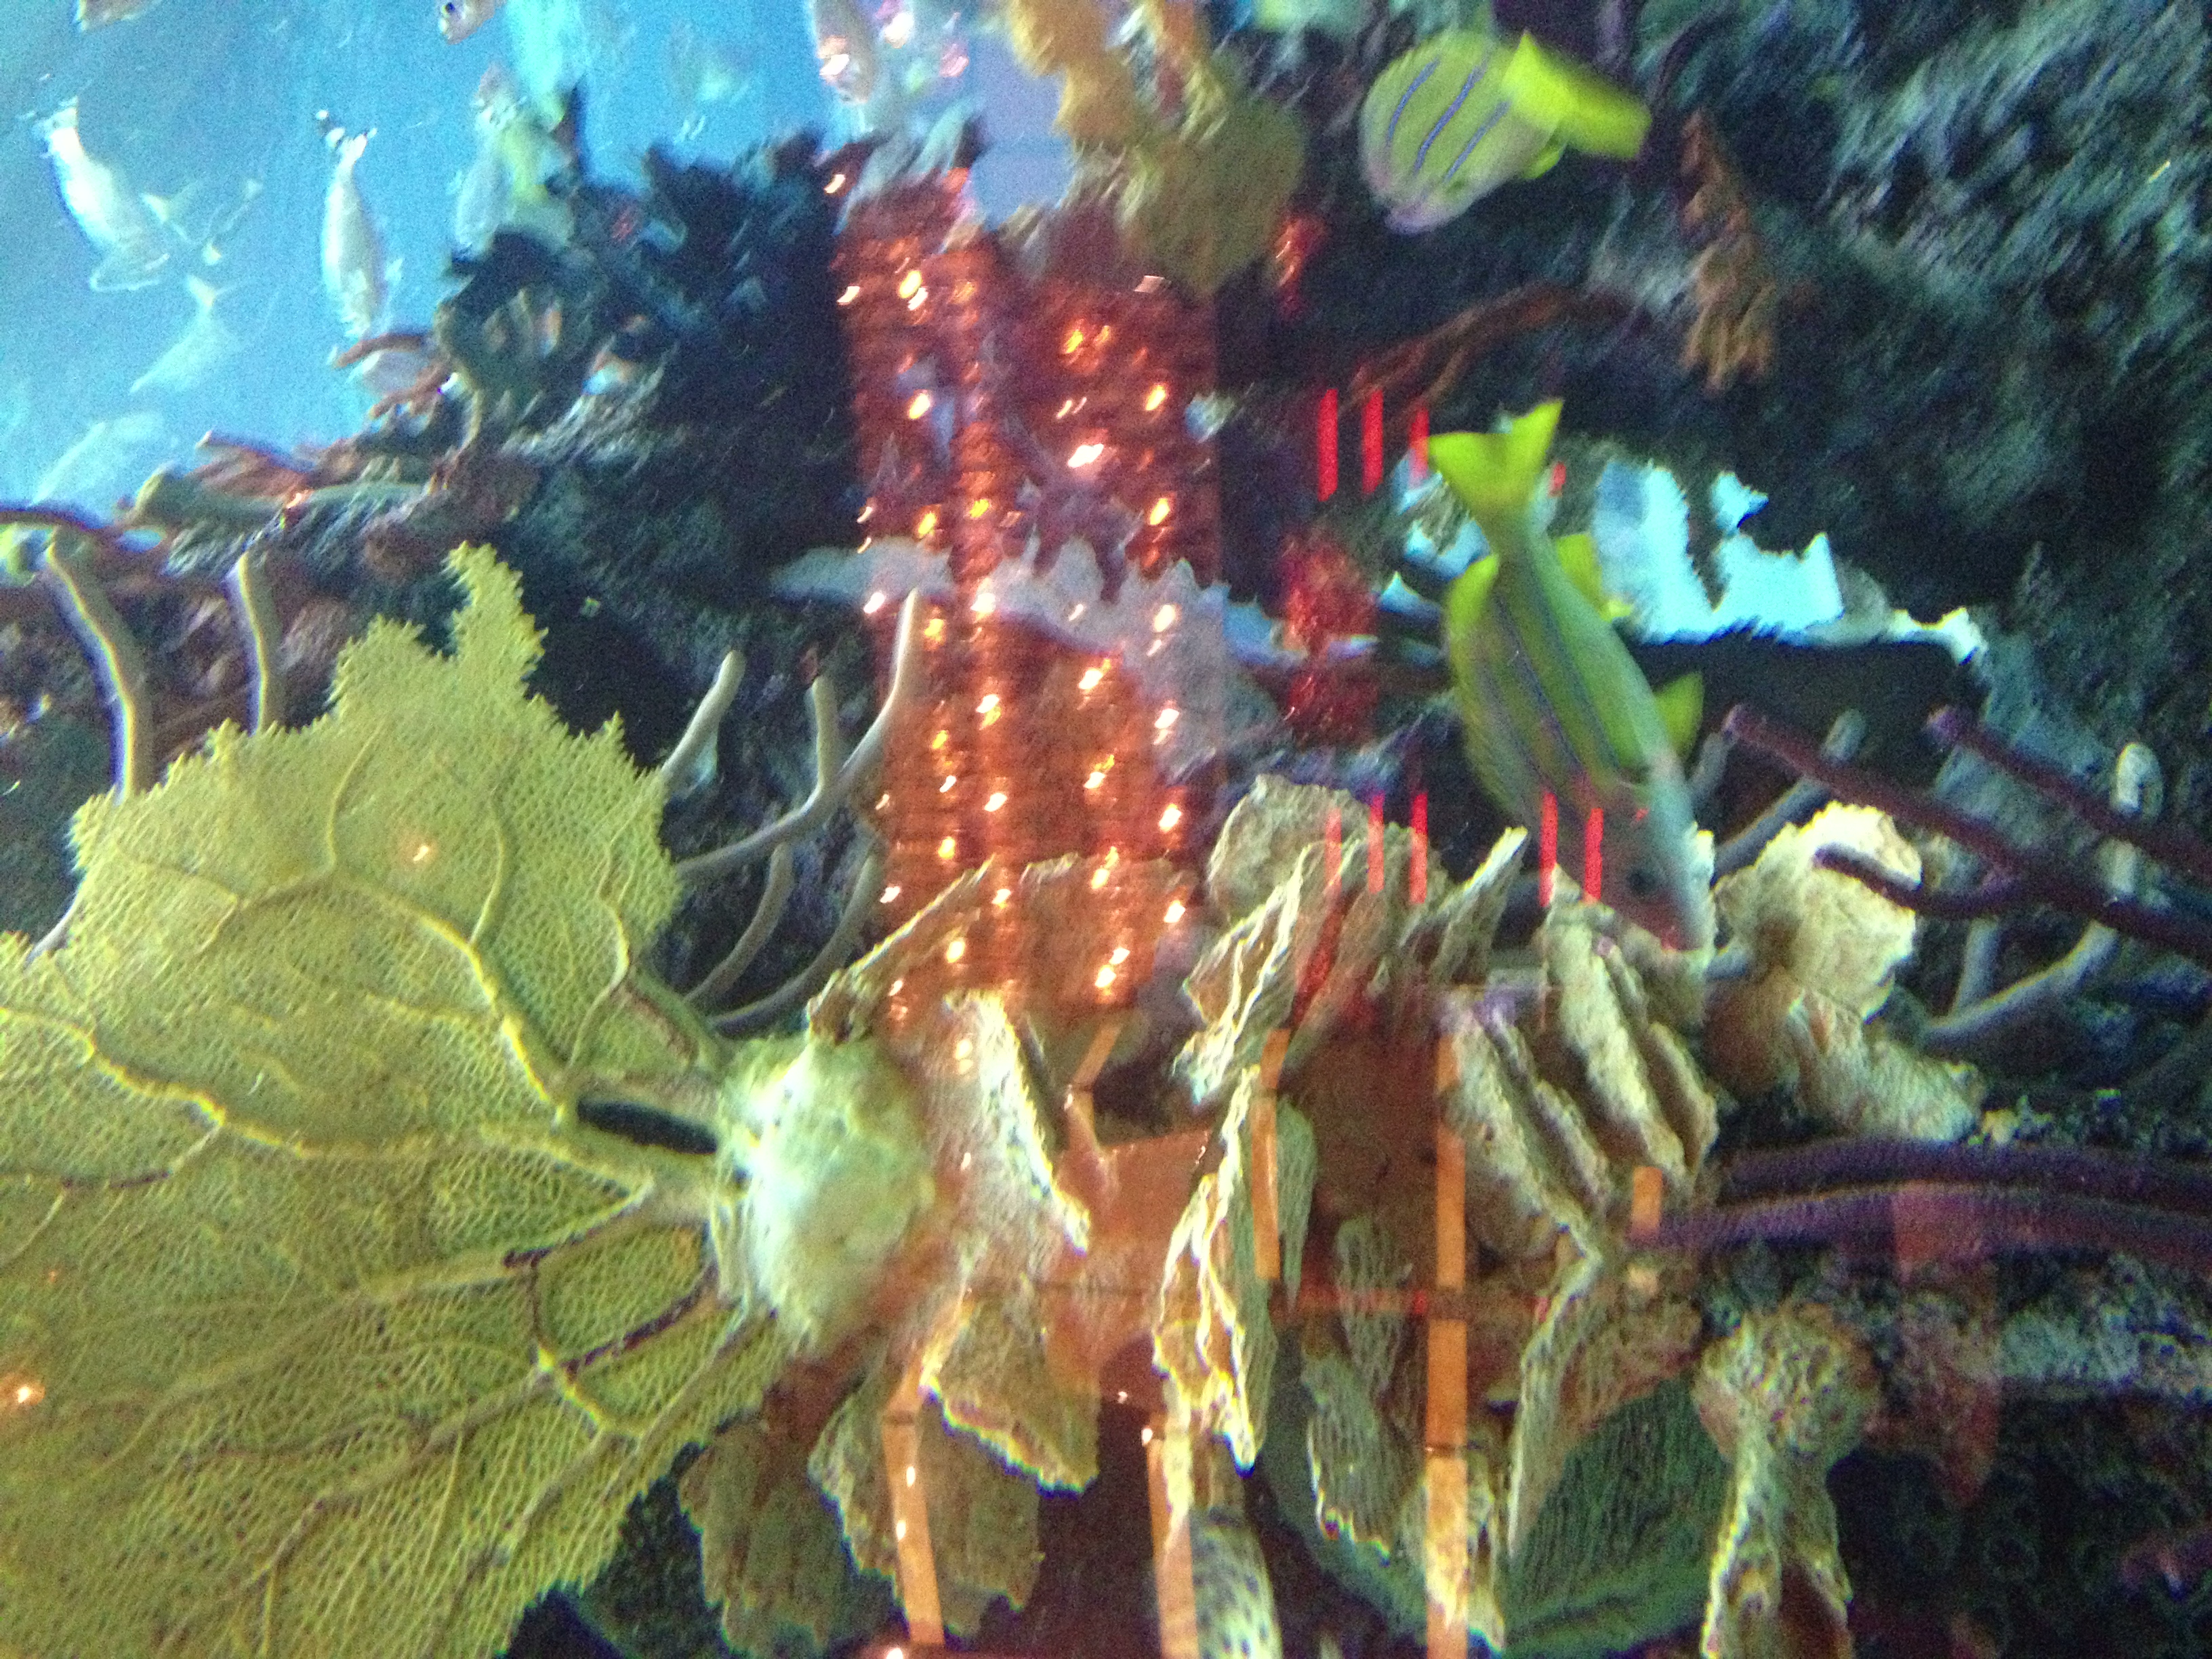
underwater, biology, fish, fauna, coral, coral reef, reef, algae, aquarium, tropics, organism, marine biology, coral reef fish, freshwater aquarium